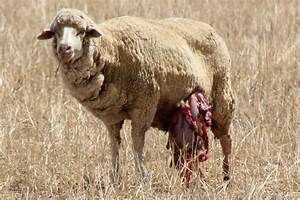
Label: pecora